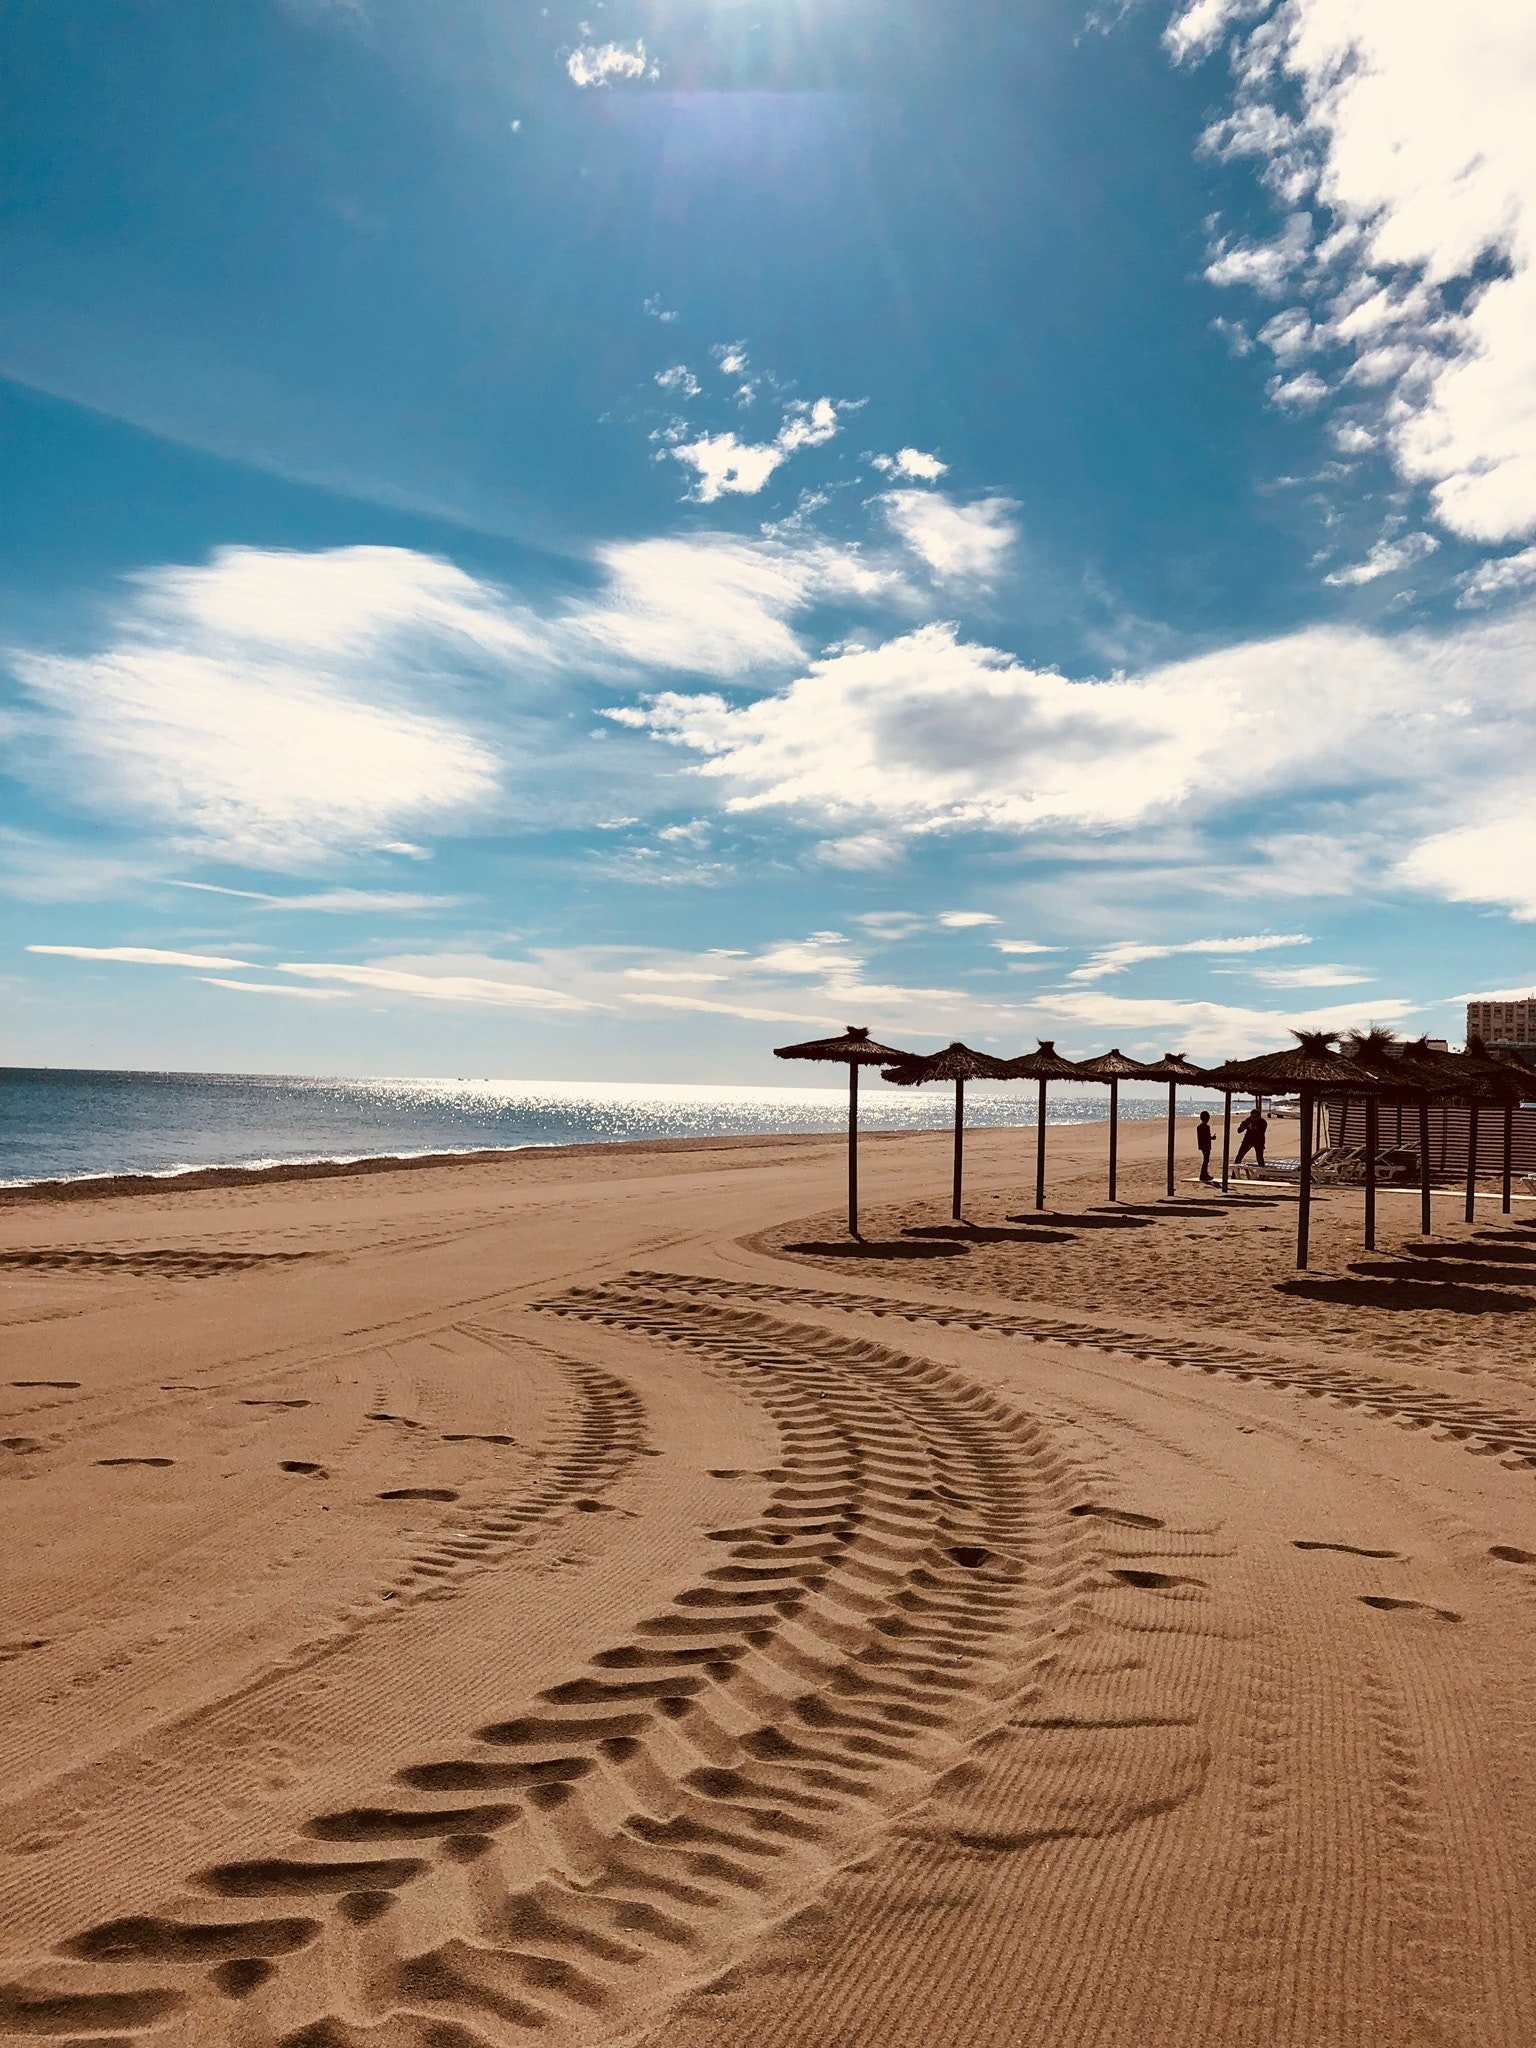
sky, sand, beach, cloud, sea, horizon, ocean, shore, coast, landscape, tree, summer, calm, vacation, sunlight, shadow, photography, wave, wood, walkway, tourism, meteorological phenomenon, boardwalk